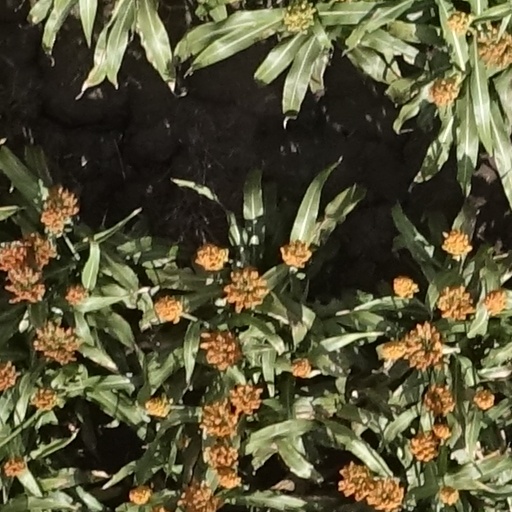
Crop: sorghum